Hochheim station

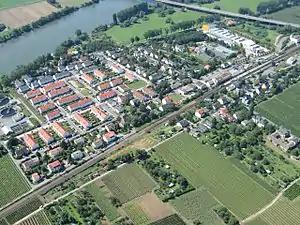
The station in the upper right

Hochheim station is situated on the Frankfurt–Wiesbaden line (line number 3603; timetable section 645.1). It is in the town of Hochheim am Main, southwest of Frankfurt in the German state of Hesse. It is on the Taunus Railway from Wiesbaden to Frankfurt. The station is classified by Deutsche Bahn as a category 5 station.